Ilkeston Grammar School

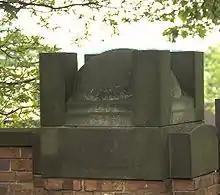
Gate post detail c. 2001.

The original design is also reminiscent of Moorish architecture in that it is based around a quadrangle with a central domed hall. The buildings are decorated with simple geometric patterns on the external walls, also in the Moorish style. Exciting much comment at the time, the design was only a qualified success. There was no gymnasium or canteen, the cloakroom facilities were poor, and there were no showers.